Byzantine–Ottoman wars

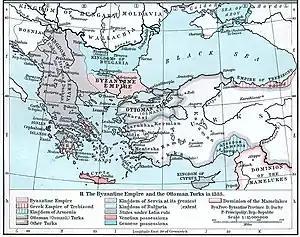
The Balkans and Anatolia in . Byzantium has lost her cities in Asia Minor and Macedonia and Epirus have been conquered by Dushan's Serbia, while the nascent Ottoman Beyliks had consolidated its hold over Bithynia

Andronikos III died in 1341 leaving his 10-year-old son John V to rule. A regency was set up with John Cantacuzenus, the young Emperor's mother, Anna of Savoy, and the Patriarch John XIV Kalekas. Rivalries between Kalekas and Cantacuzenus led to a destructive civil war, in which Cantacuzenus emerged triumphant at Constantinople in February 1347. During this time plague, earthquakes and Ottoman raiding continued until only Philadelphia remained in Byzantine hands and only so by payment of a tribute. Throughout the civil war the Byzantines on both sides employed Turks and Serbs with mercenaries pillaging at will, leaving much of Macedonia in ruin and in the hands of the newly created Serbian Empire. Following this victory, Cantacuzenus ruled as co-emperor with John V.